The Big Express

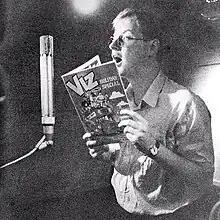
Andy Partridge (pictured circa mid 1980s) wrote and sang most of "The Big Express"

Partridge wrote all the songs on "The Big Express", except for "Wake Up" and "I Remember the Sun", which were written by Moulding. "Wake Up" opens the album with guitars and piano followed by a chorus lyric that proclaims "who cares, you might be dead". Dave Gregory commented: "We love confusing intros: records that start with a naked riff with no drum beat. And then when the drums come in, or the band comes in, it throws you completely." To write the song, Moulding started with a three-note piano figure, which he then overdubbed with two guitar riffs: "The track didn't really happen until David Lord got hold of it. A local girl came in and sang the 'choir', tracked up a load of times."